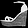
Label: Sandal